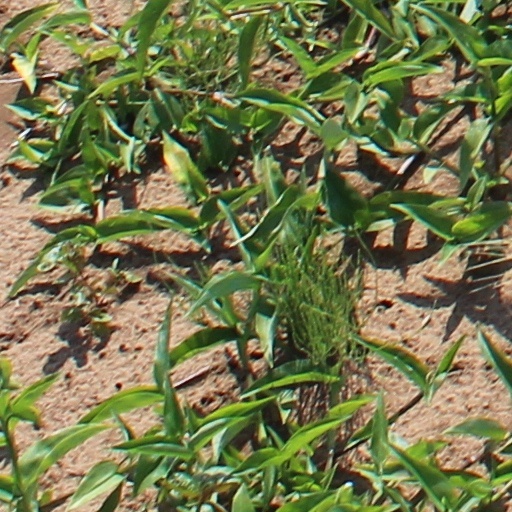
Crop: wheat